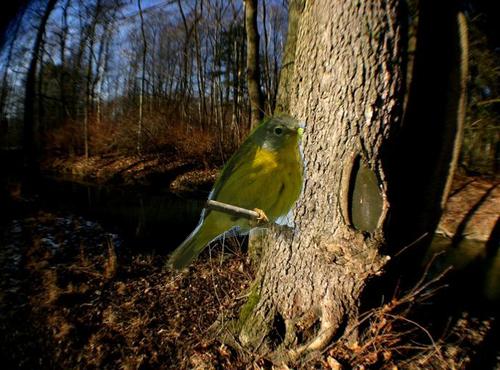
Bird species: Nashville_Warbler
Bird type: landbird
Background: land